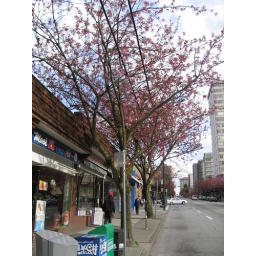
Frilly double pink flowers on Kanzan or Pink Perfection, Davie near Bidwell